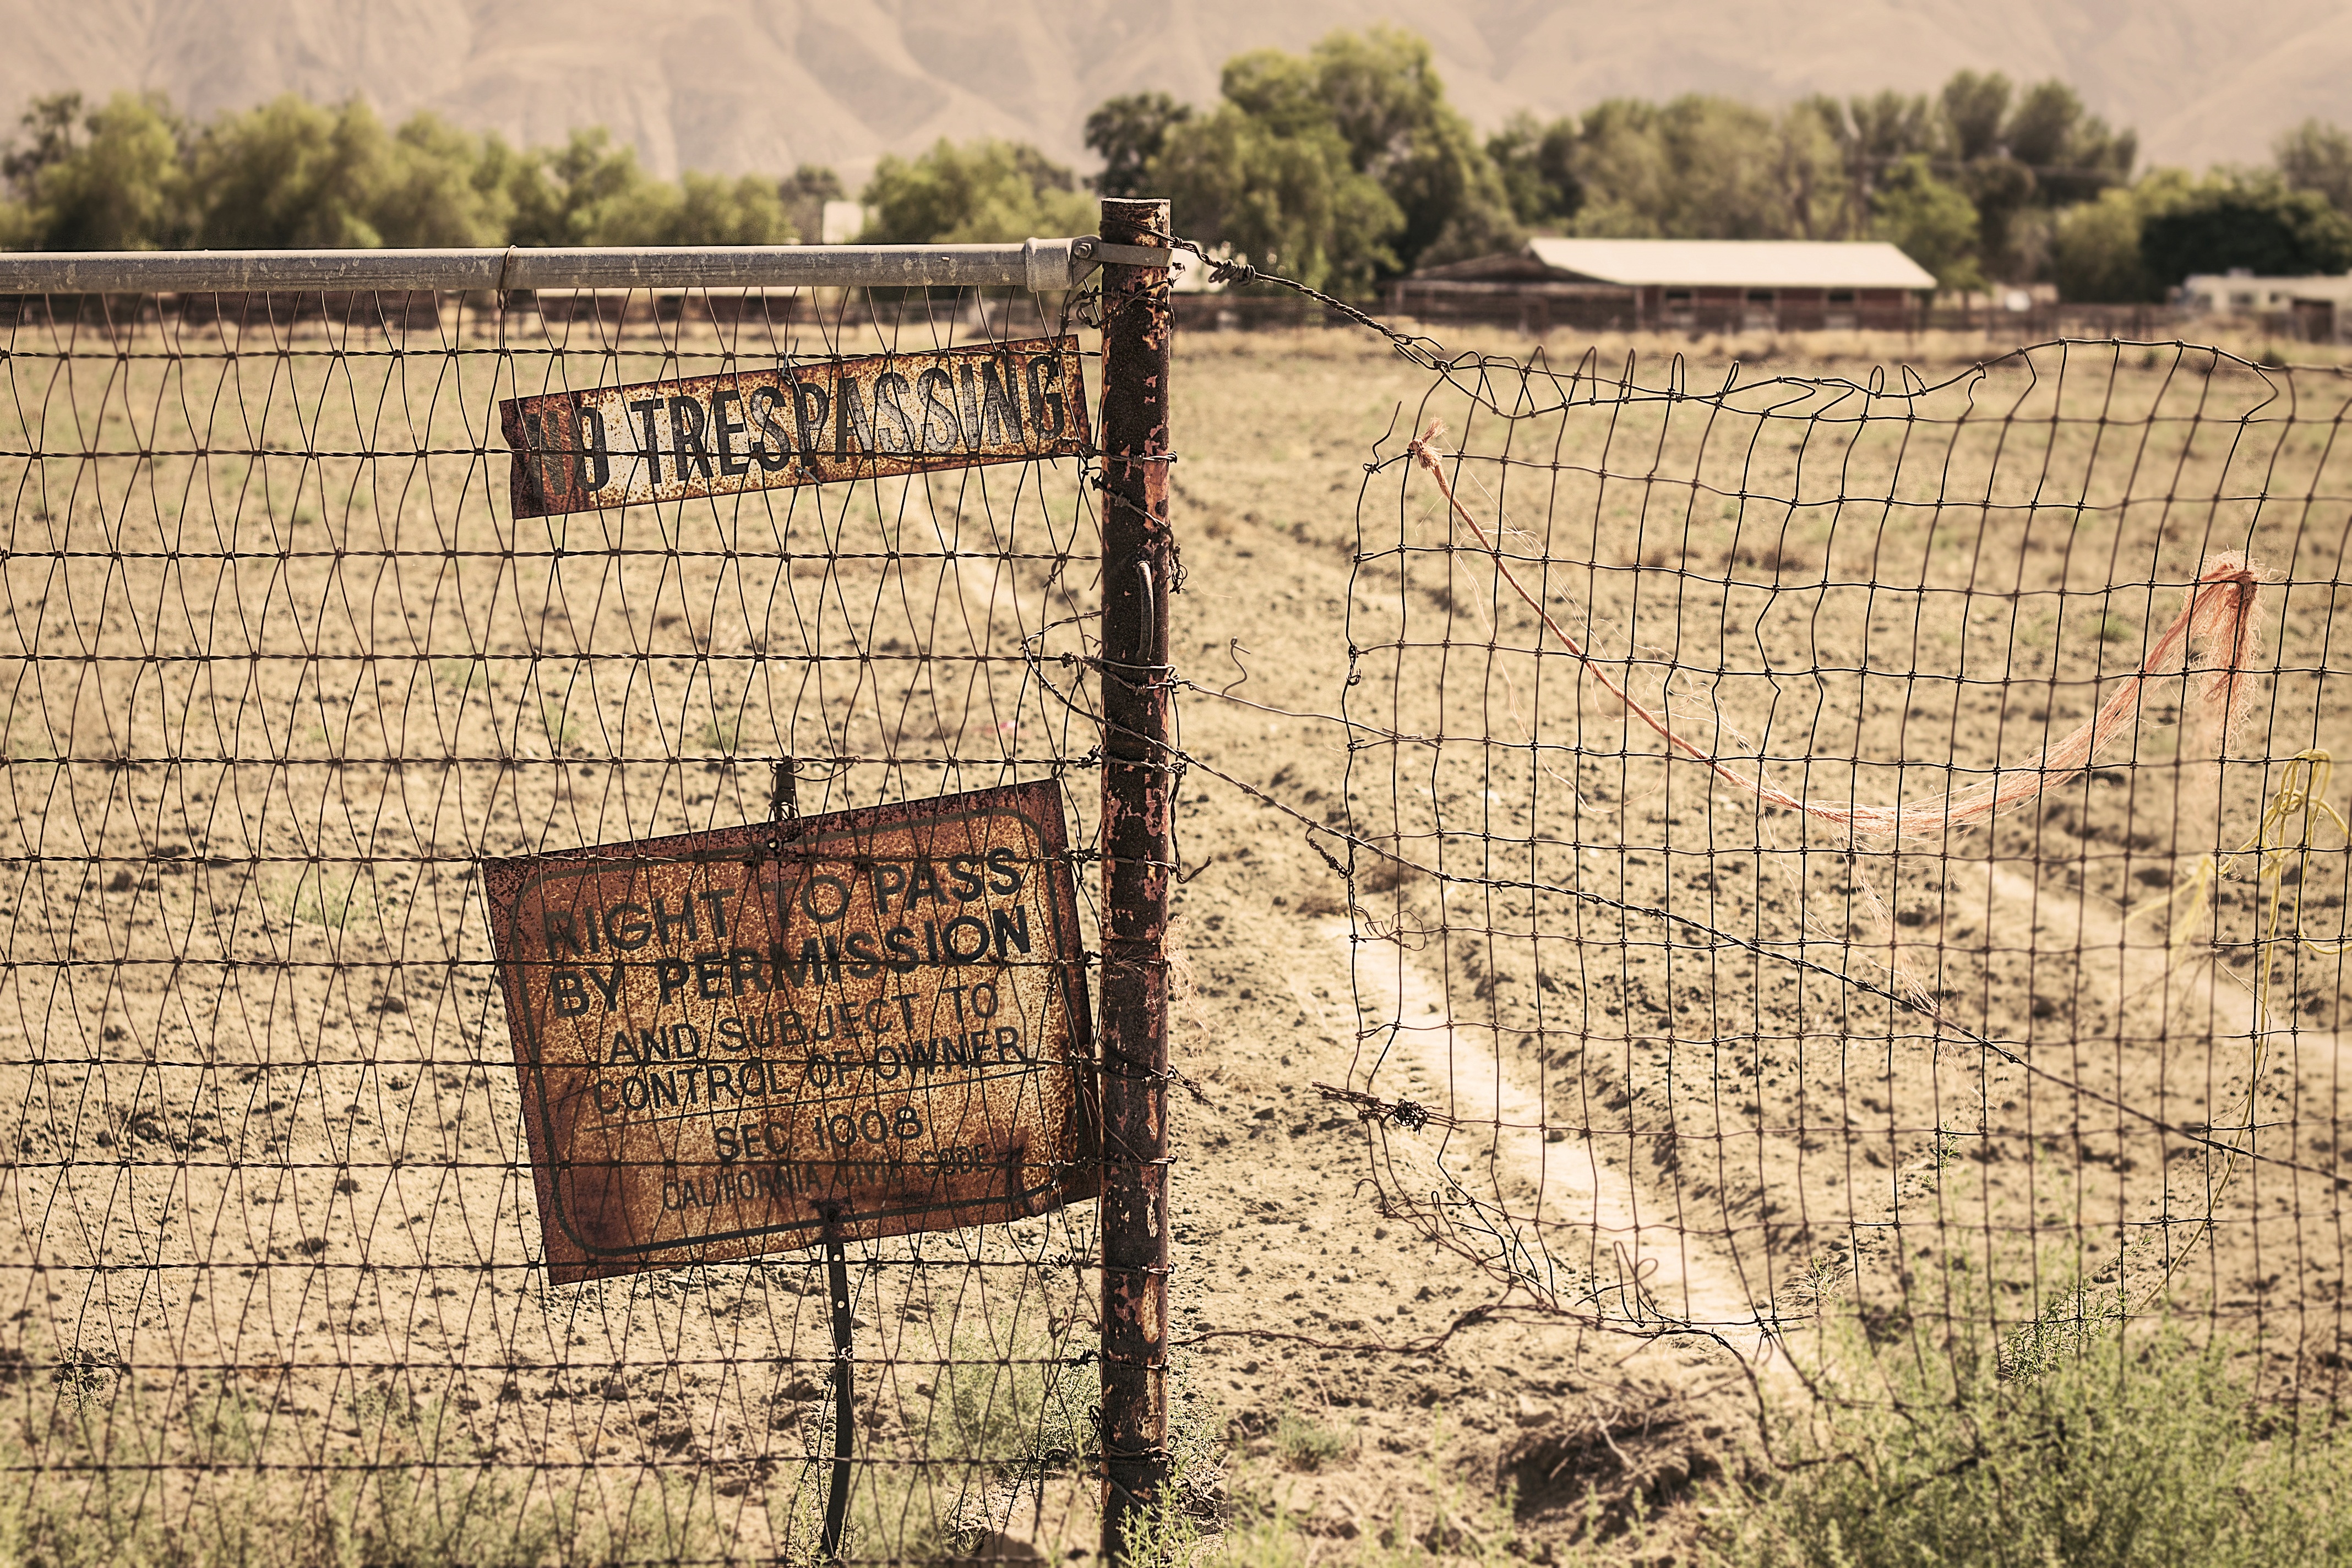
fence, farm, wall, country, sign, rust, rural, soil, agriculture, no trespassing, ancient history, outdoor structure